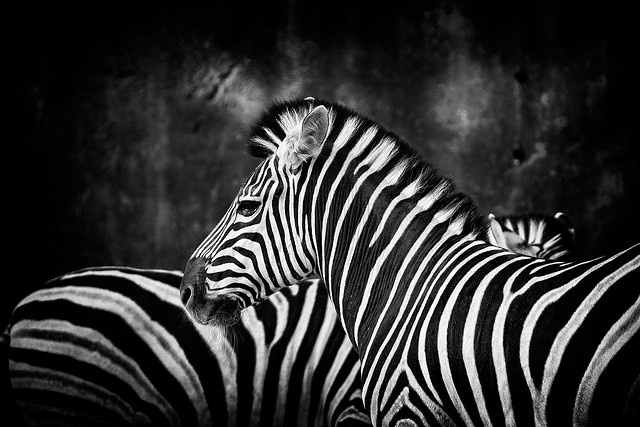
Two zebra stand beside each other in a black and white photo.
a black and white photo with two black and white zebras
Two zebra standing together with a black background.
A couple of zebra standing next to each other.
two zebra standing side by side next to a wall